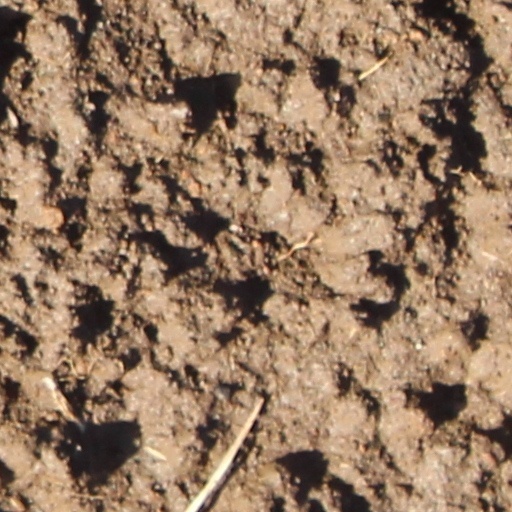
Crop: wheat